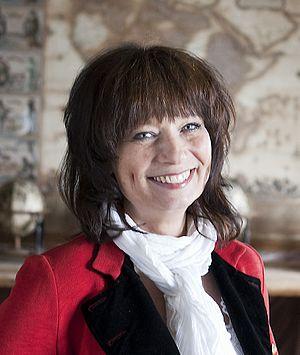
Eva Funck est une chanteuse, actrice, directrice artistique et musicienne suédoise.